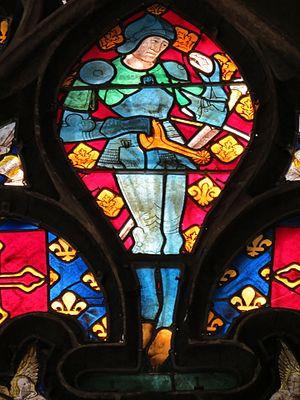
Le comte de Vendôme Jean VIII de Bourbon remplace le comte de Toulouse et tient les éperons.
Jean VIII de Bourbon, comte de Vendôme, fils de Louis Iᵉʳ et de Jeanne de Laval. Il est l'ancêtre par les mâles du roi Henri IV de France